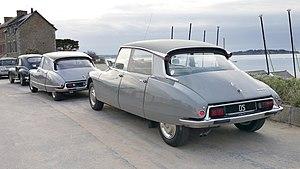
Un superbe lot d'anciennes voitures françaises
La DS, et sa déclinaison simplifiée la Citroën ID, est commercialisée par Citroën entre 1955 et 1975, tout d'abord en berline puis en break et cabriolet. Le « D » vient probablement de l'usage du moteur le plus récent alors de Citroën, le « moteur série D », qui équipait la Traction 11 D jusqu'en juillet 1957. L'ID et la DS reprennent le même principe de la traction, qui a fait la renommée de Citroën.